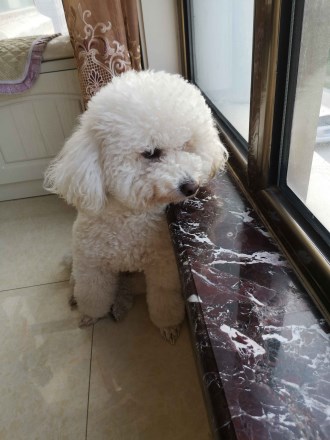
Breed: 3083-n000117-Bichon_Frise